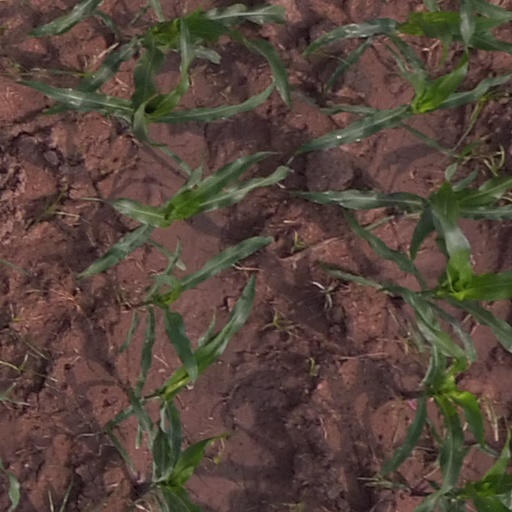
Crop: maize; corn